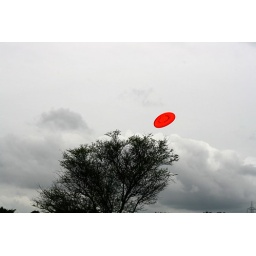
A flying disk against an overcast sky and a dark tree..